Hsu Yun Temple

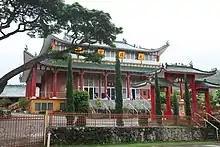
Hsu Yun Temple (2854539040)

Hsu Yun Temple (also Xuyun; 虛雲禪寺 (traditional Chinese); 虚云禅寺 (simplified Chinese); is a temple of the Xuyun branch of the Linji school of Chán (Mahayana) Buddhism in Honolulu, Hawaii.